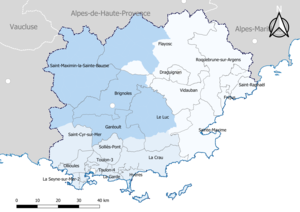
Carte du découpage cantonal du département du Var (France), avec en surimpression les arrondissements (en nuances de bleu) - Carte arrêtée au 1er janvier 2019.
Le département du Var compte 23 cantons depuis le redécoupage cantonal de 2014.